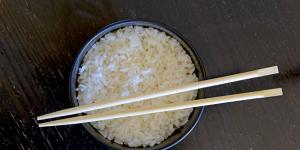
arroz para sushi con vinagre de manzana